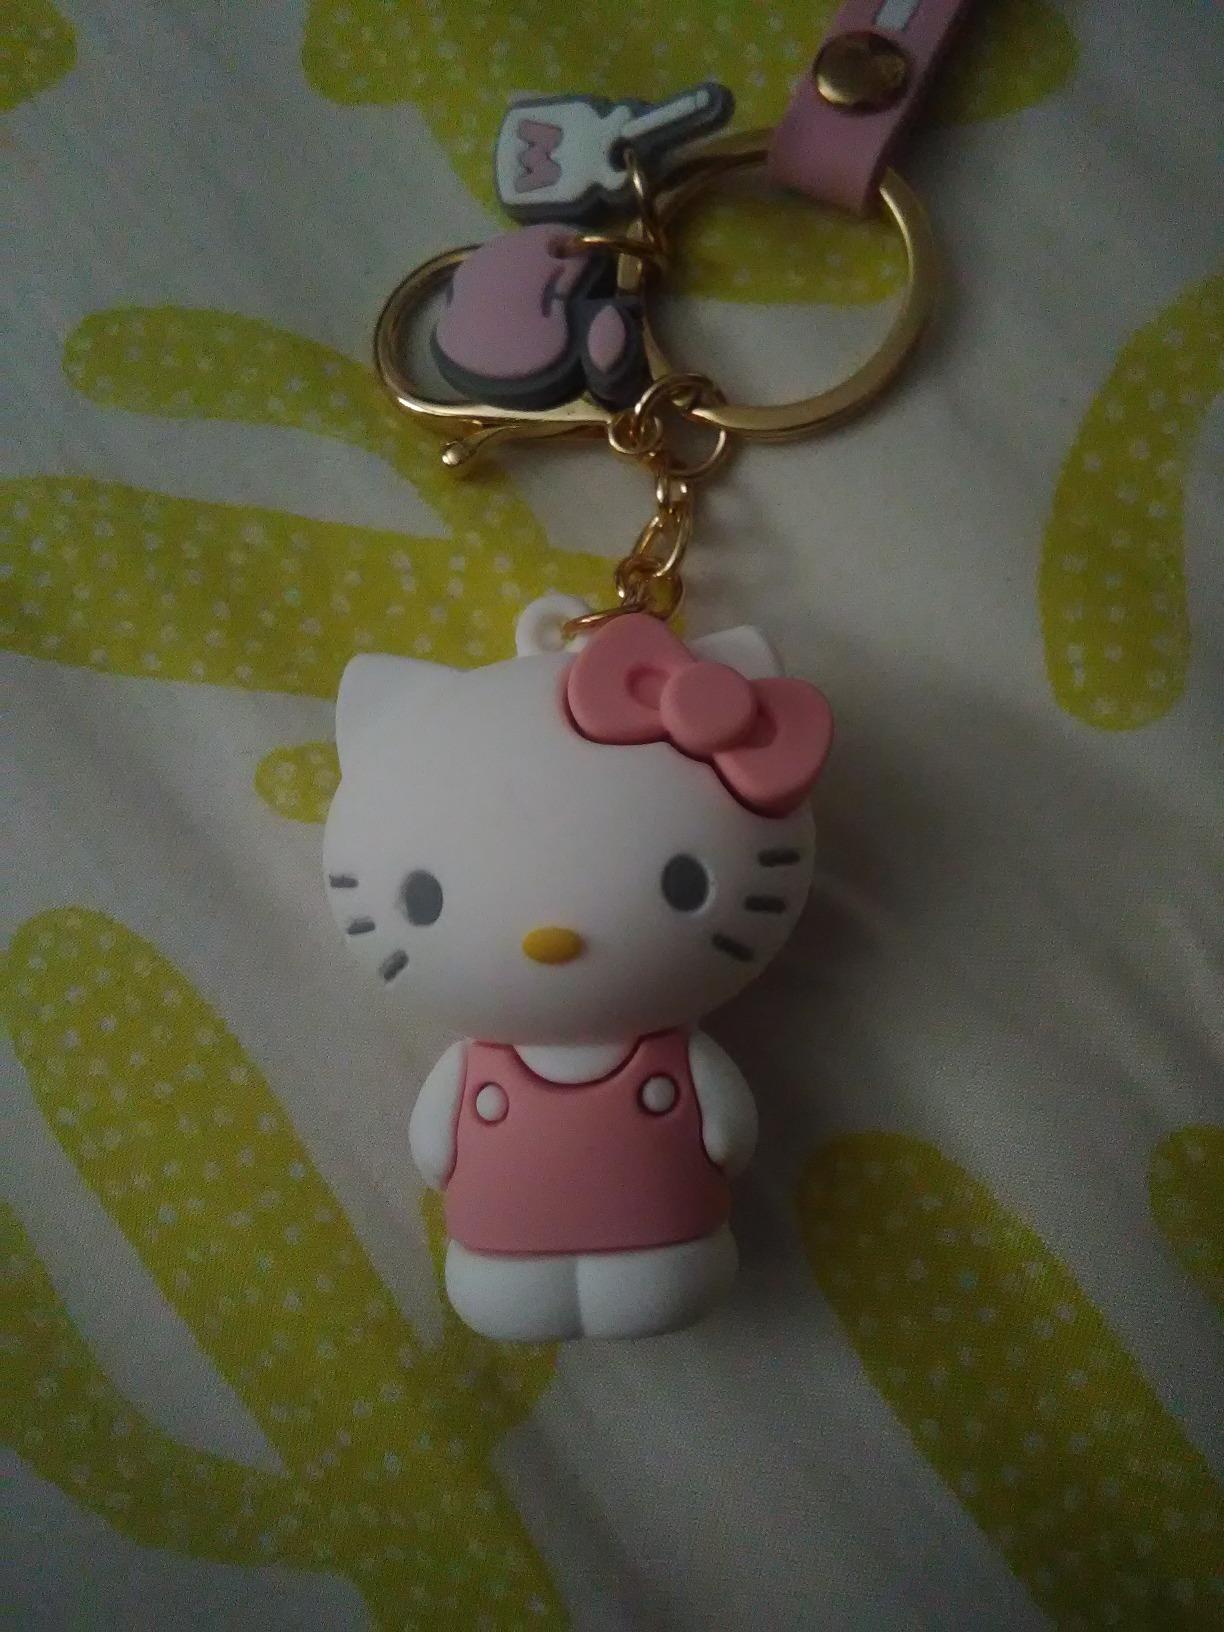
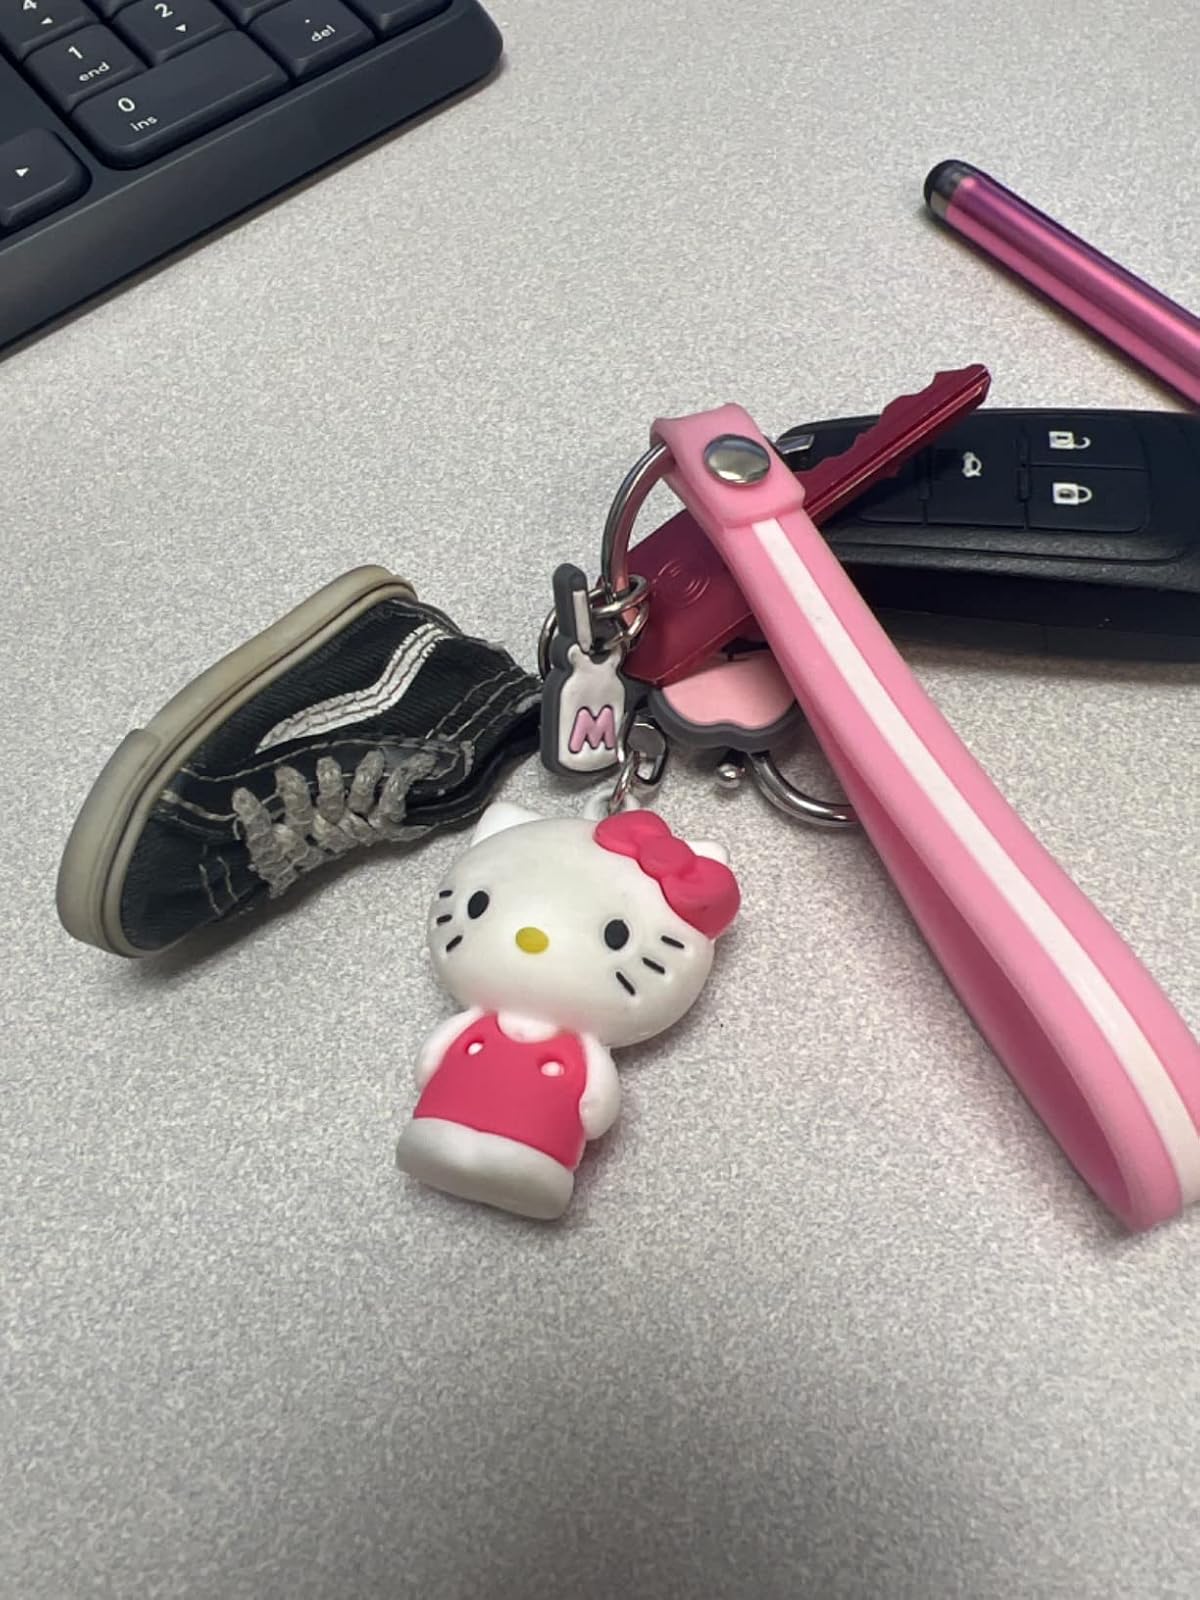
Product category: accessories_keychain
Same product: no